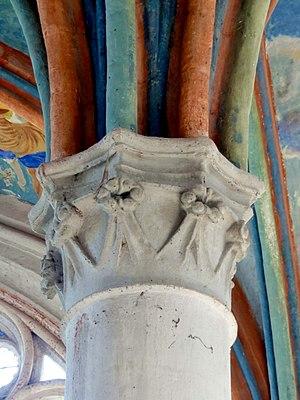
Chapiteau(x) - voir titre.
L'église Saint-Pierre est une église catholique paroissiale située à Genainville, en France. C'est l'une des rares églises à double nef de la région, et elle possède l'unique chœur-halle dans le XIIIᵉ siècle du Vexin français, les autres étant, pour la plupart, localisés autour de la moyenne vallée de l'Oise. La façade Renaissance parfaitement symétrique est attribuée à Jean Grappin, et date du milieu du XVIᵉ siècle. C'est la dernière partie construite, après l'achèvement de la nef. Bien que seulement légèrement plus ancienne, celle-ci affiche encore le style gothique flamboyant, hormis certaines clés de voûte. Les chapiteaux des arcades datent en revanche du début du XIIIᵉ siècle, et subsistent de la précédente église. C'est sans doute également le cas des piles et arcades du clocher, qui pourraient même remonter au XIIᵉ siècle, et ont seulement été mises au goût du jour au deuxième quart du XVIᵉ siècle. Quant au chœur carré de deux fois deux travées, il représente la partie la plus remarquable de l'église, et constitue le principal témoignage de l'architecture gothique rayonnante dans ce secteur du département. L'église Saint-Pierre est classée monument historique depuis 1920.